Henry Maske

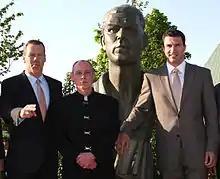
Maske (left) and Wladimir Klitschko (right) with German sculptor Carsten Eggers, after the unveiling of the Max Schmeling monument in Hollenstedt on 21 May 2010

Maske was born in Treuenbrietzen, Bezirk Potsdam. He was an Olympic Gold medallist 1988 in Seoul (middleweight) for East Germany. His results were: